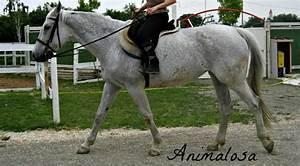
horse